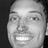
Emotion: happy